Nigloland

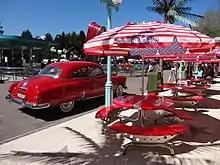
The rock 'n' roll village.

With the creation of the new rock 'n' roll zone, the park opened "National 66" in 1999, "Juke box" in 2000 and Hollywood Boulevard in 2001. For 2002, Nigloland opened "Bat Coaster", France's first inverted roller coaster built by Pinfari. 480,000 people walked the park's alleys in 2002.